Alarmstange

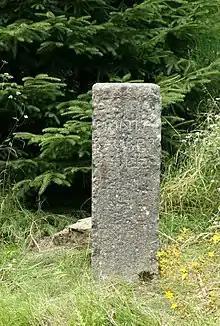
Historical trigonometric point

The Alarmstange owes its name to the fact that in 1809 French soldiers built an optical signal station there. In 1853, a post was erected that acted as a trigonometric point for the surveying of the Rhineland which was begun by Jean-Joseph Tranchot and continued by Friedrich Carl Ferdinand von Müffling. From 1894 it was used for the Prussian state survey. The post was moved in 1969 by around five metres and, in its place, a granite post was erected.